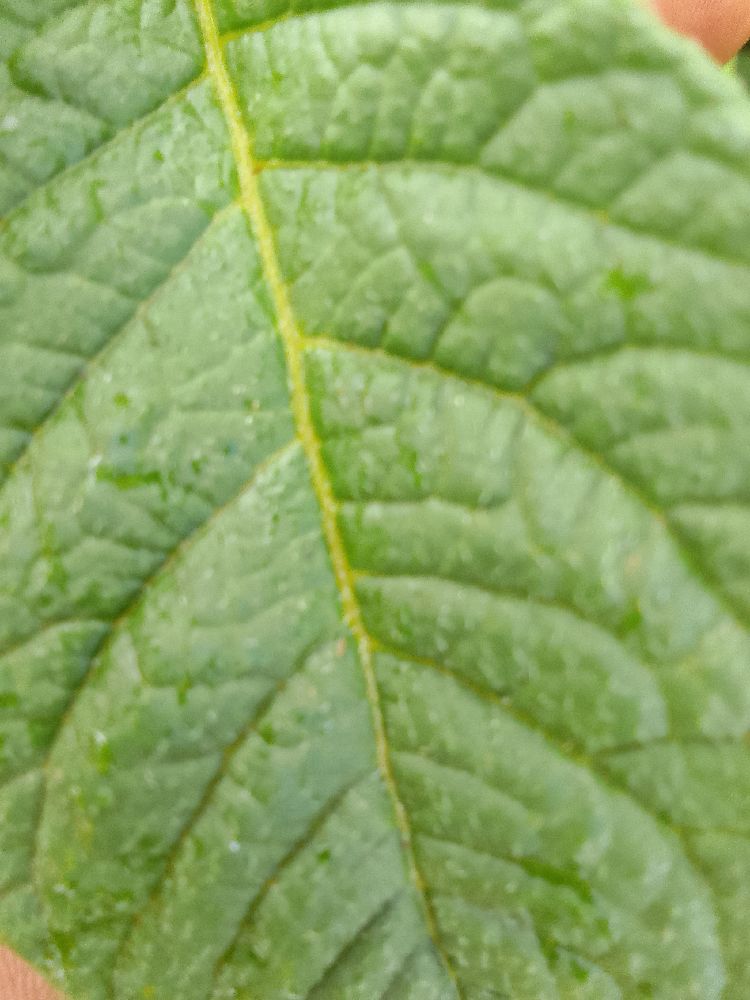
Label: Healthy